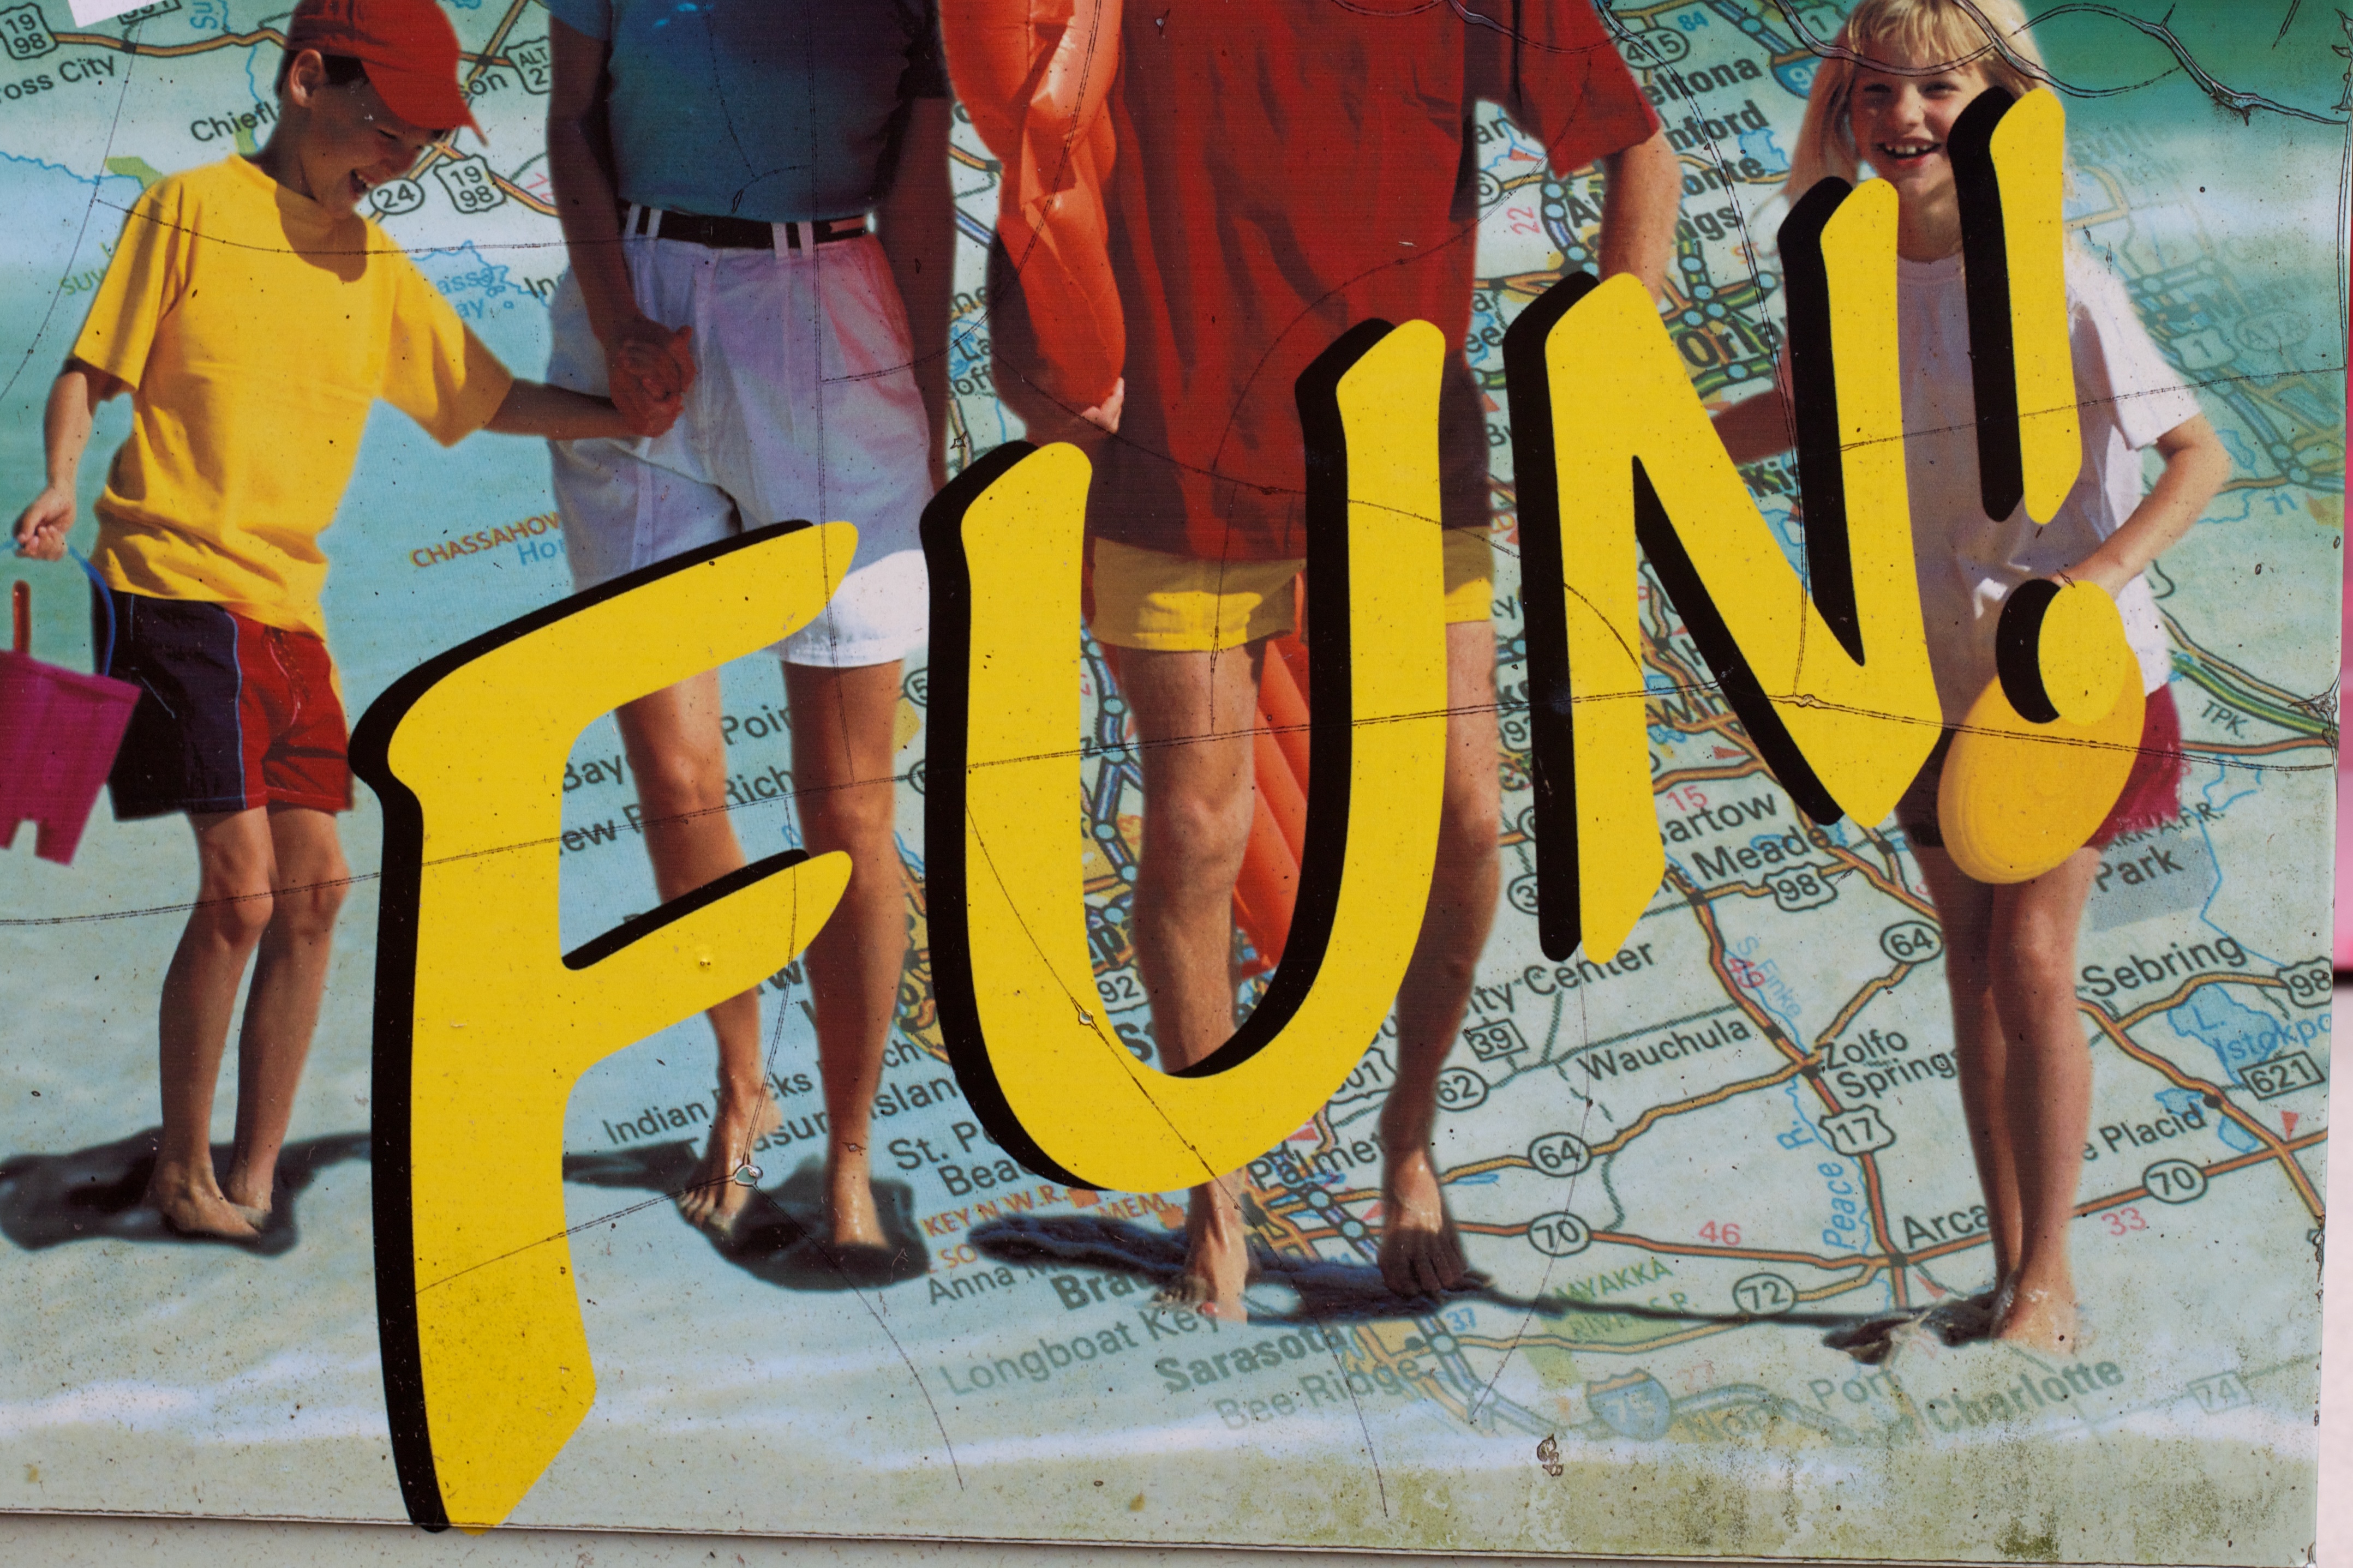
spring, color, yellow, painting, art, fun, mural, odyssey, plpconnectu, modern art